Ole Ingebrigtsen Soelberg

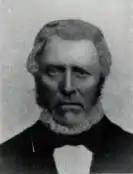

He was elected to the Norwegian Parliament in 1833, 1836, 1842, 1845, 1851 and 1854. He represented the rural constituency of "Søndre Trondhjems Amt" (today the southern part of Trøndelag county), except for 1842 when he represented "Nordre Trondhjems Amt" (today the northern part of Trøndelag county). He worked as a farmer, and supported farmer-friendly policies.